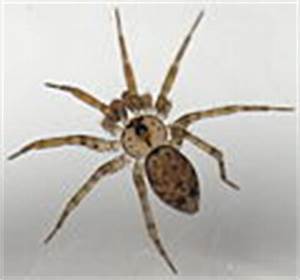
Label: spider